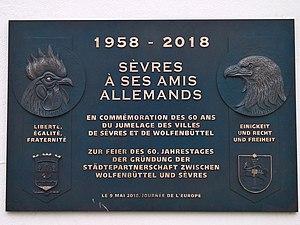
Sèvres - Plaque de jumelage
Sèvres est une commune française du département des Hauts-de-Seine en région Île-de-France.